Classical music

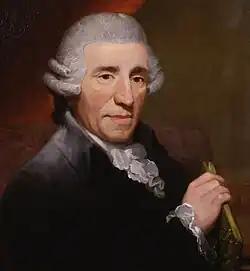
Joseph Haydn (1732–1809), portrayed by Thomas Hardy (1791)

Though the term "classical music" includes all Western art music from the medieval era to the 21st century, the Classical "era" was the period of Western art music from the 1750s to the early 1820s—the era of Wolfgang Amadeus Mozart, Joseph Haydn, and Ludwig van Beethoven.